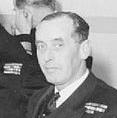
Age: 50